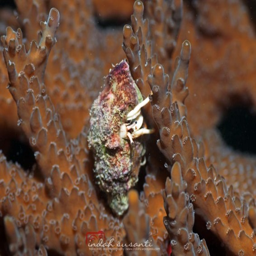
a crab depends on corals as its habitat